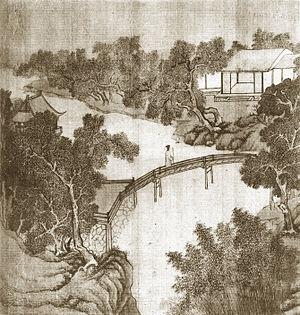
Wen Zhengming, calligraphe et poète chinois de la dynastie Ming, né en 1470, et originaire de Suzhou, dans la province du Jiangsu, mort en 1559. Né Wen Bi, il prit pour nom personnel Zhengming, comme surnom Zhengzhong, et comme nom de pinceau Héngshān jūshì.